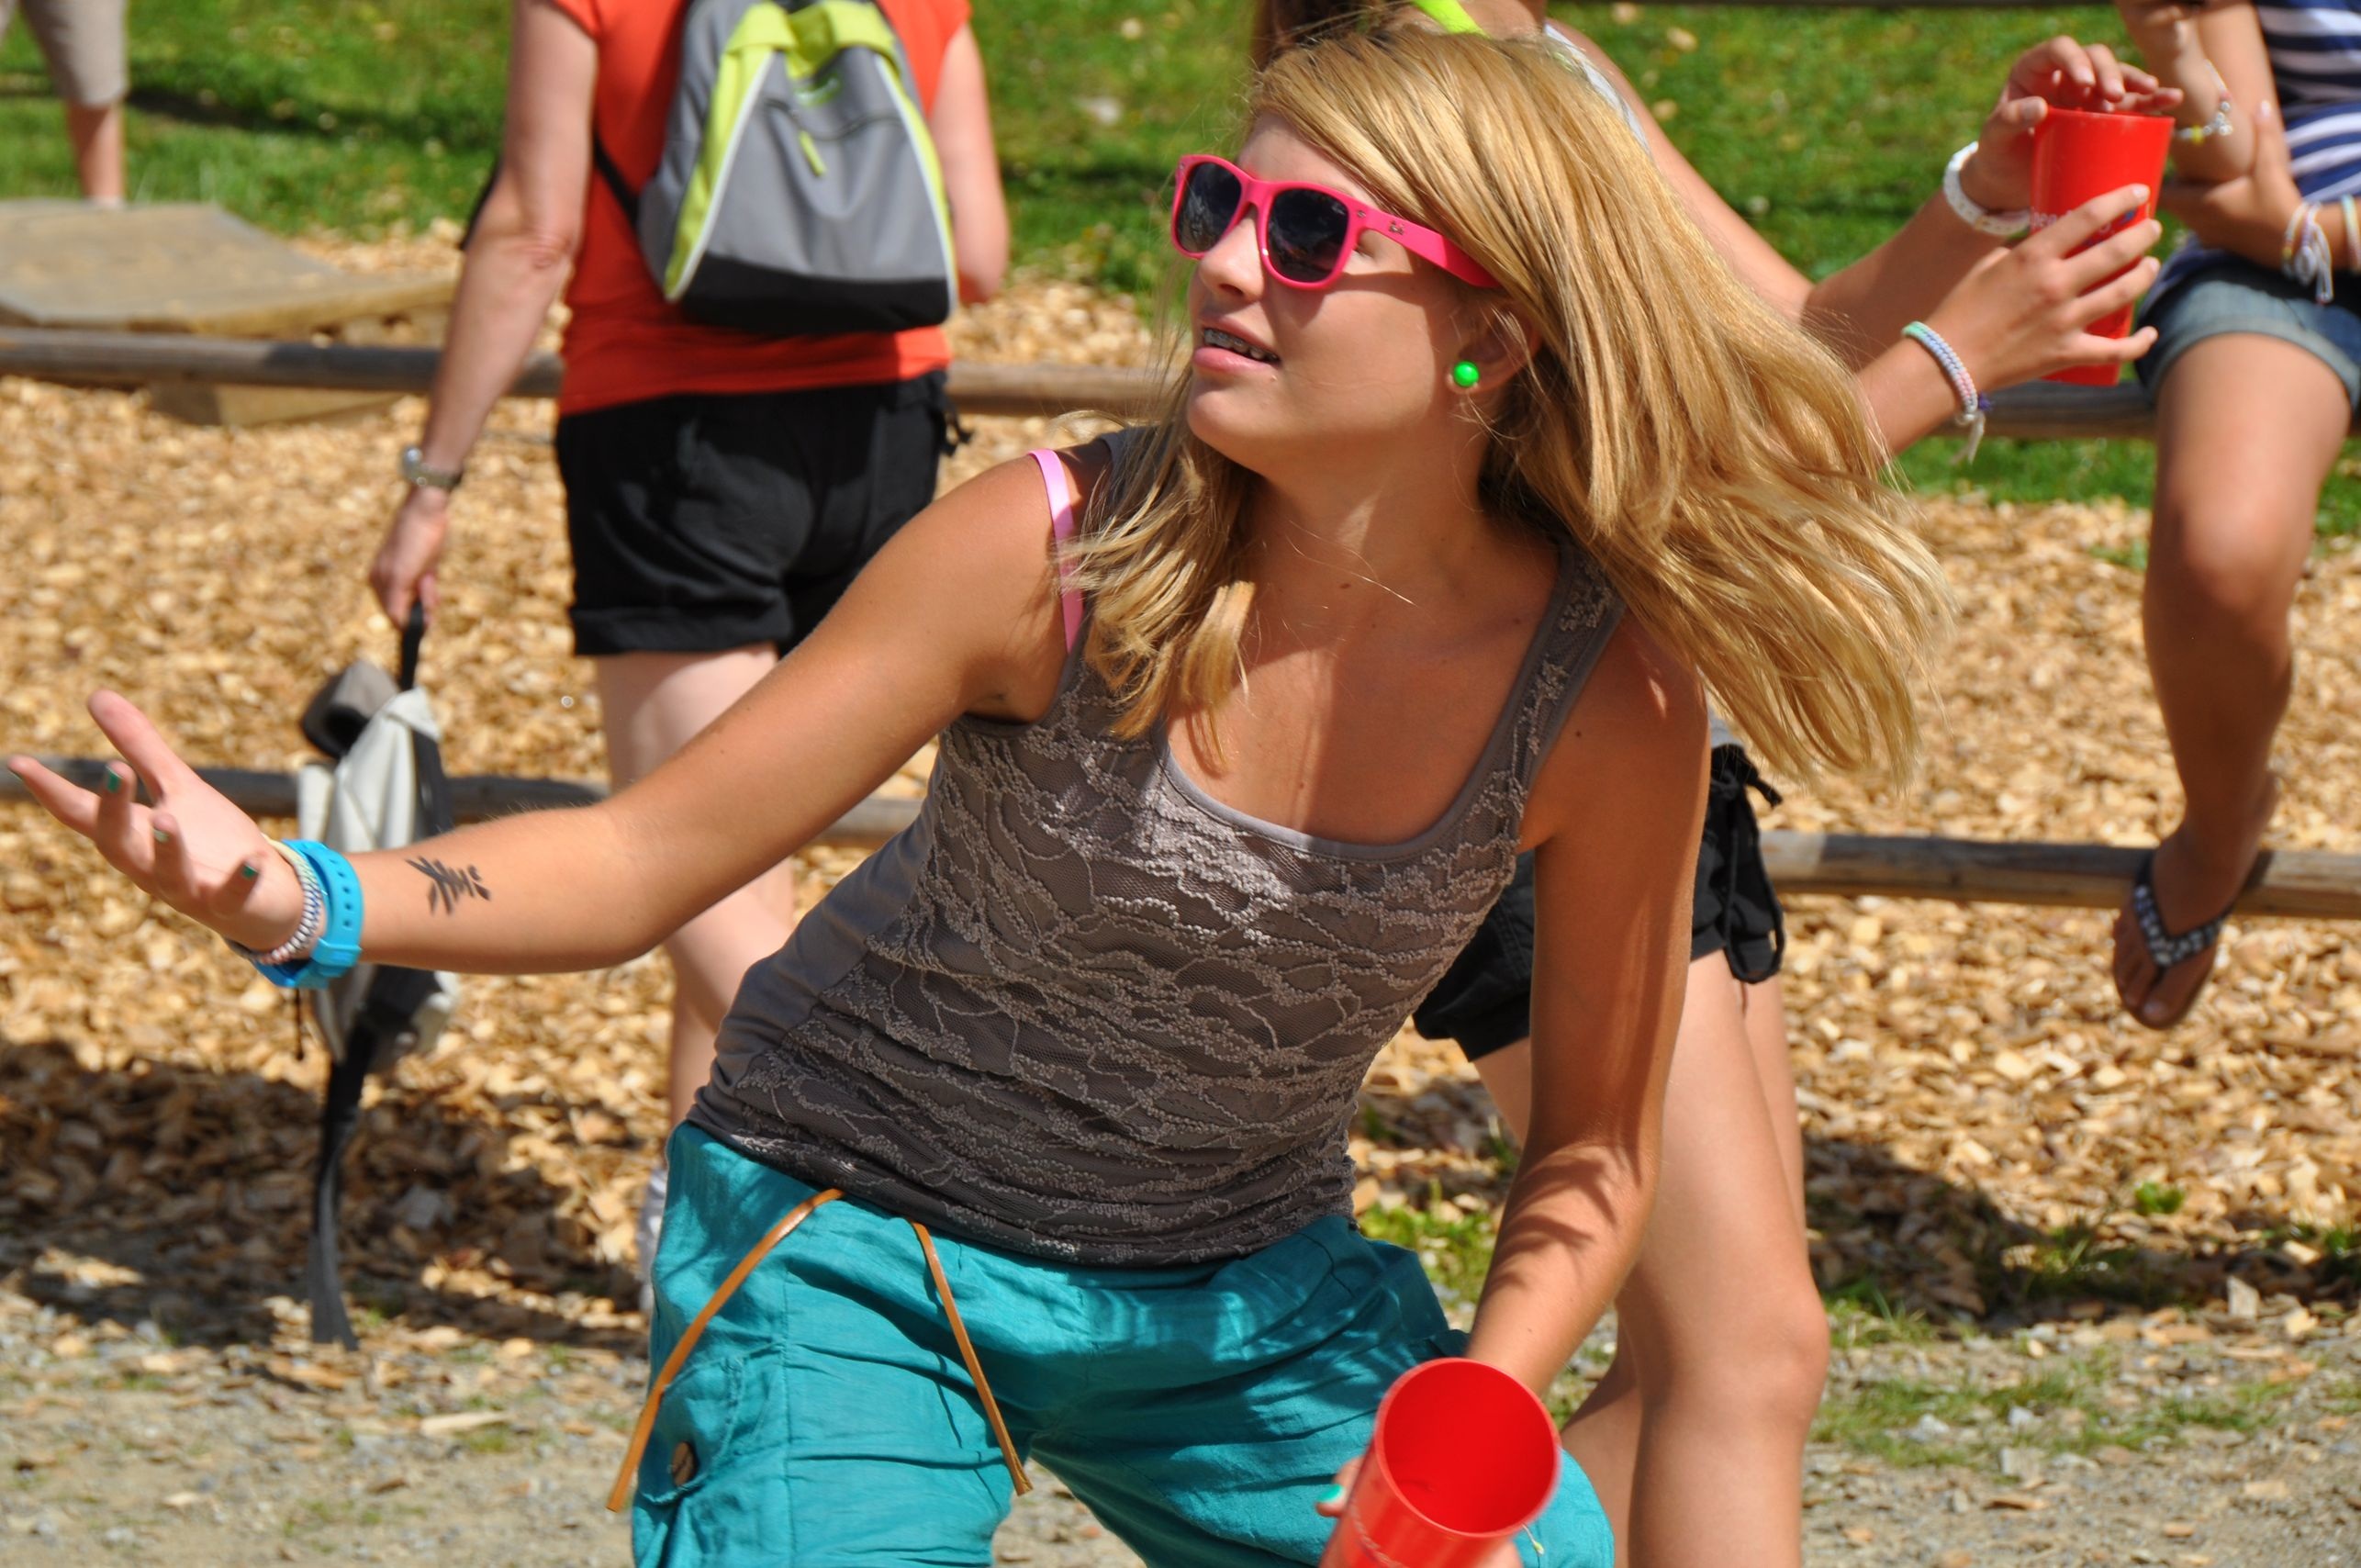
person, people, girl, sport, play, spring, movement, season, active, speedello, funsport